Solar water heating

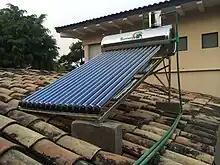
Evacuated tube solar water heater on a roof

Flat plate collectors are an extension of the idea to place a collector in an 'oven'-like box with glass directly facing the Sun. Most flat plate collectors have two horizontal pipes at the top and bottom, called headers, and many smaller vertical pipes connecting them, called risers. The risers are welded (or similarly connected) to thin absorber fins. Heat-transfer fluid (water or water/antifreeze mix) is pumped from the hot water storage tank or heat exchanger into the collectors' bottom header, and it travels up the risers, collecting heat from the absorber fins, and then exits the collector out of the top header. Serpentine flat plate collectors differ slightly from this "harp" design, and instead use a single pipe that travels up and down the collector. However, since they cannot be properly drained of water, serpentine flat plate collectors cannot be used in drainback systems.